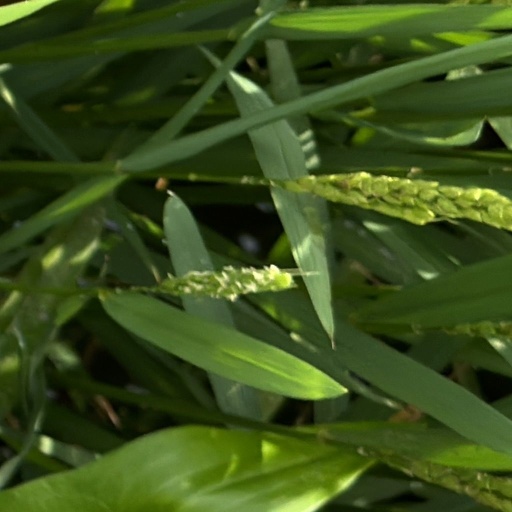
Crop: rice